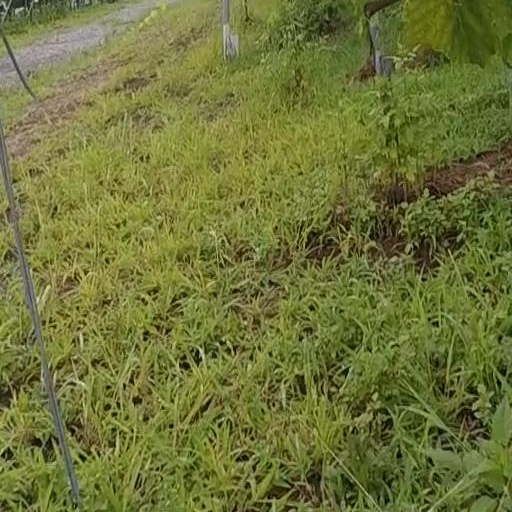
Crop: grape